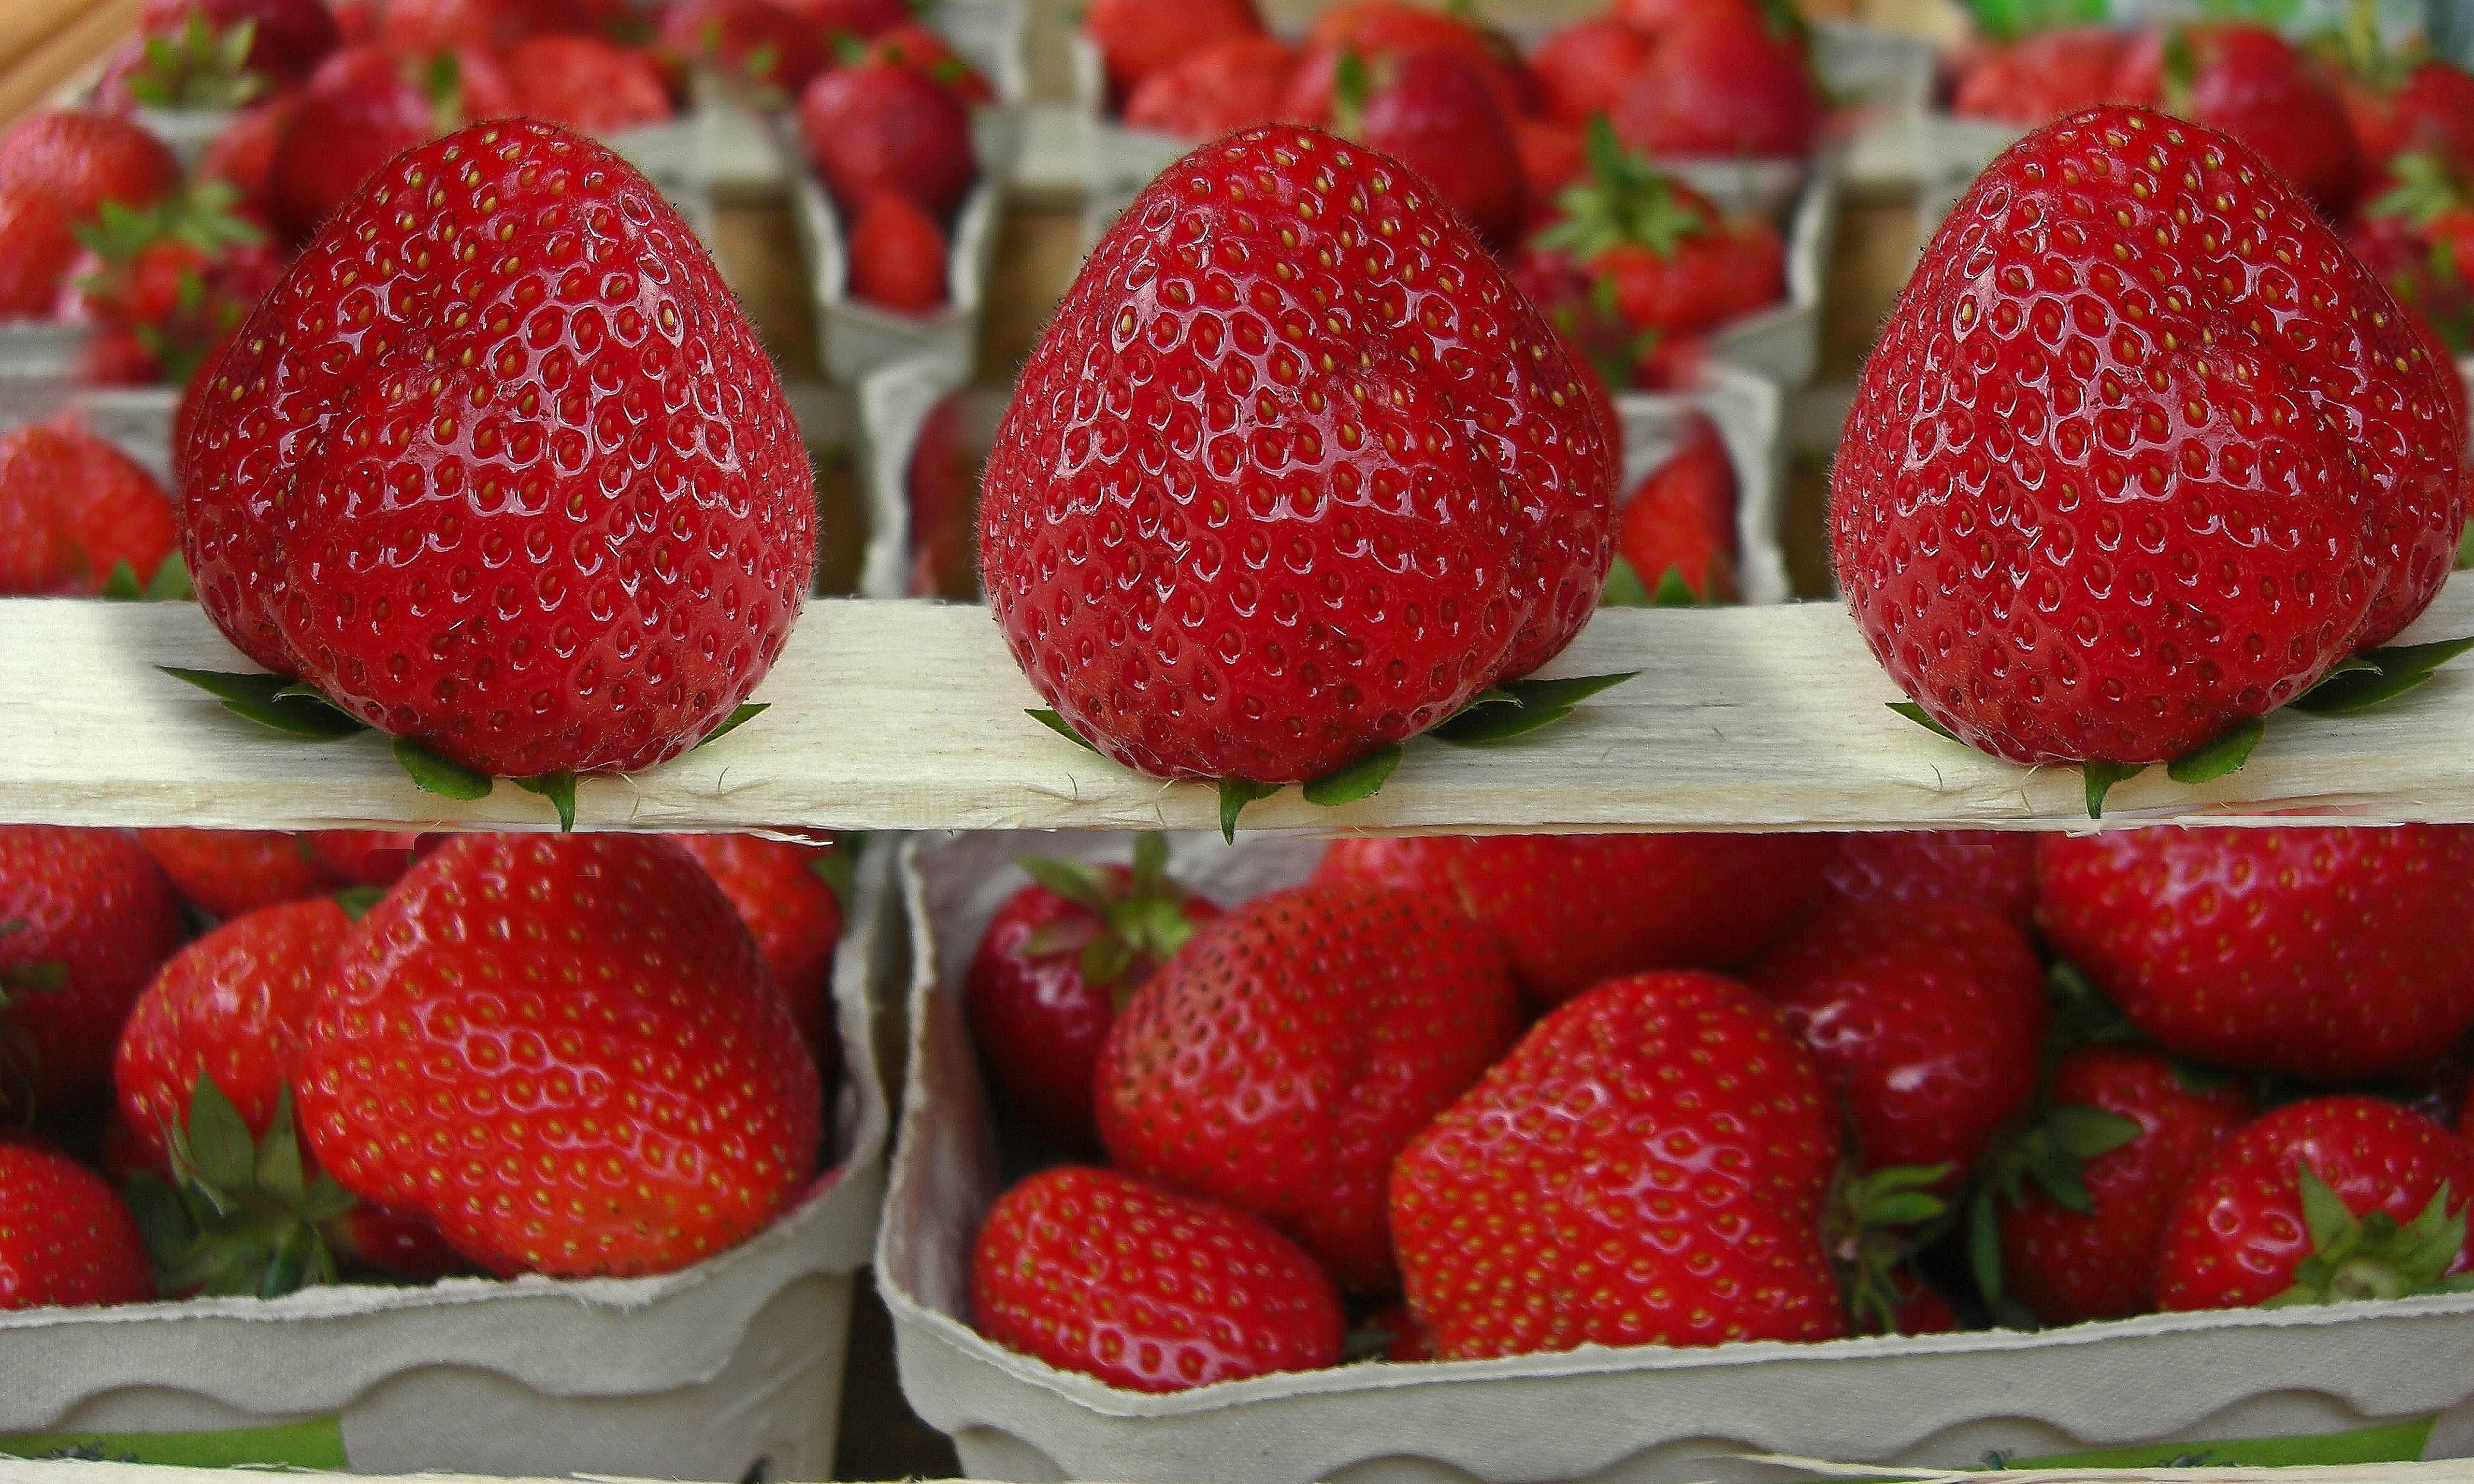
plant, fruit, summer, food, red, produce, healthy, eat, strawberry, fruits, strawberries, vitamins, frisch, frutti di bosco